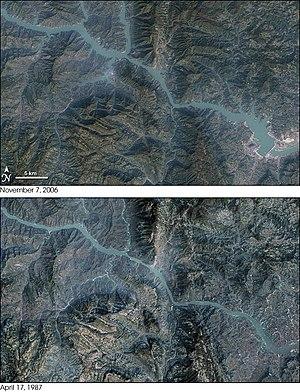
Liste des plus grandes centrales électriques au monde et, pour chaque type, les plus puissantes.